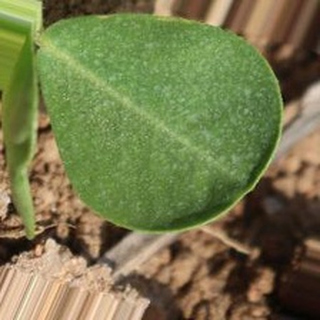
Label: healthy_groundnut